Winer Observatory

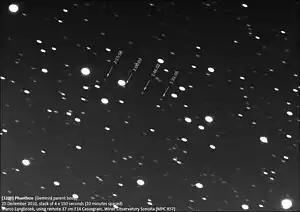
Asteroid 3200 Phaethon, parent body of the Geminids, imaged on 25 Dec 2010 with the 37 cm F14 Cassegrain telescope of Winer Observatory, Sonoita (MPC 857)

Winer Observatory is an astronomical observatory near Sonoita, Arizona in the United States. It is a private, non-profit observatory, operated by Mark and Pat Trueblood since 1983. It has been the site of a number of significant small telescopes and famous robotic telescopes, including the Iowa Robotic Observatory, Michael Schwartz's supernova survey telescope (until Tenagra Observatories opened a facility in the area), and the Kilodegree Extremely Little Telescope that discovered over 30 exoplanets. It now houses the Iowa telescope, a telescope owned by a university in Poland, and the Sutter Survey telescope owned by asteroid mining company TransAstra.